John Leng (politician)

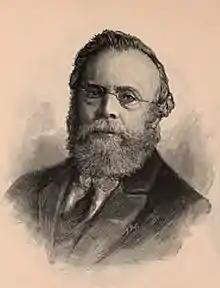
c. 1895

Sir John Leng (10 April 1828 – 13 December 1906) was a newspaper proprietor and Liberal Party politician in Scotland.